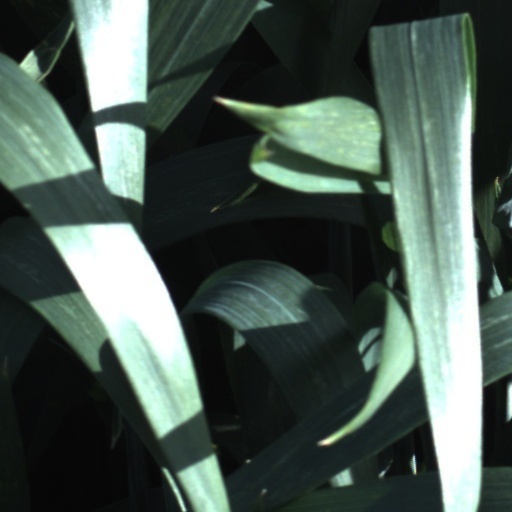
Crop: wheat